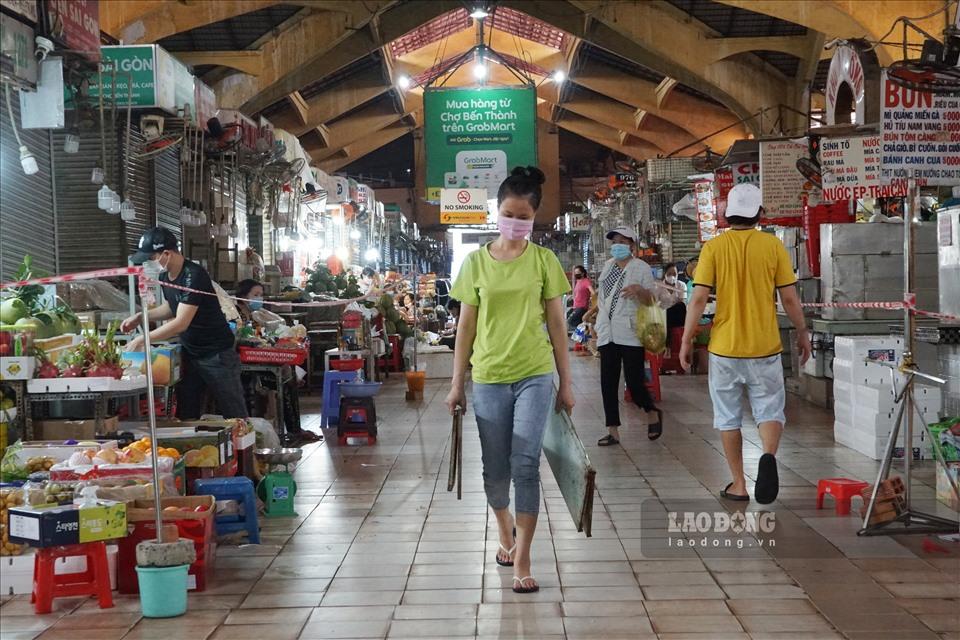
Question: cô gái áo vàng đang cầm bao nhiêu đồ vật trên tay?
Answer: cô gái áo vàng cầm hai món hàng trên hai tay